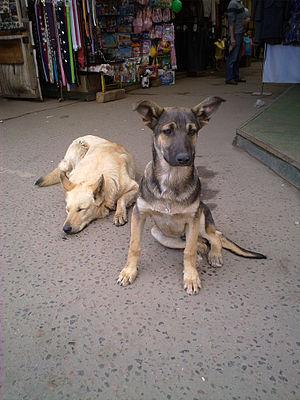
Un chien errant est un chien qui vit sans entrave ni domicile parce qu'il n'appartient à personne ou parce que le lien avec son maître est cassé, par fugue ou abandon ou parce que son maître est décédé. En Occident, le chien errant est en général rapidement sorti de son état de vagabond, soit par un humain de rencontre qui le recueille et l'adopte, soit par des spécialistes chargés de la capture des animaux errants et de leur prise en charge ultérieure, mais les chiens errants depuis un certain temps se sont habitués, autant que faire se peut, à leur nouvelle vie. Leur comportement à l'égard de l'homme dépend pour une part du degré de dépendance alimentaire et des relations qu'ils ont pu entretenir individuellement lors des dépôts de nourriture qu'ils fréquentent.